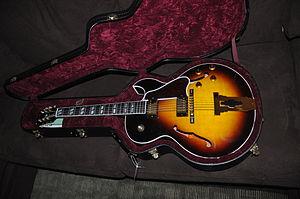
Gibson L-4 est le nom d'une gamme de guitares fabriquées par Gibson Guitar Corporation, créée à partir de 1912.